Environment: lab
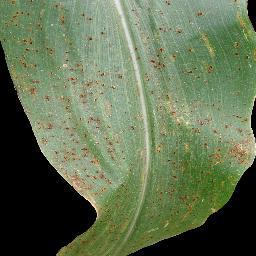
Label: common_rust